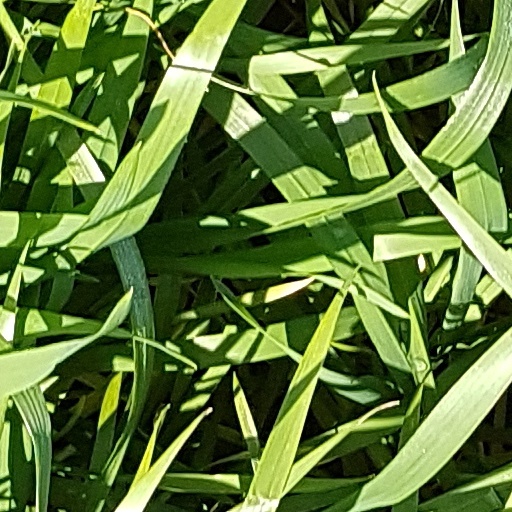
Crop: wheat